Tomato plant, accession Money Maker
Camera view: bottom (45 deg); turntable rotation: 90 degrees
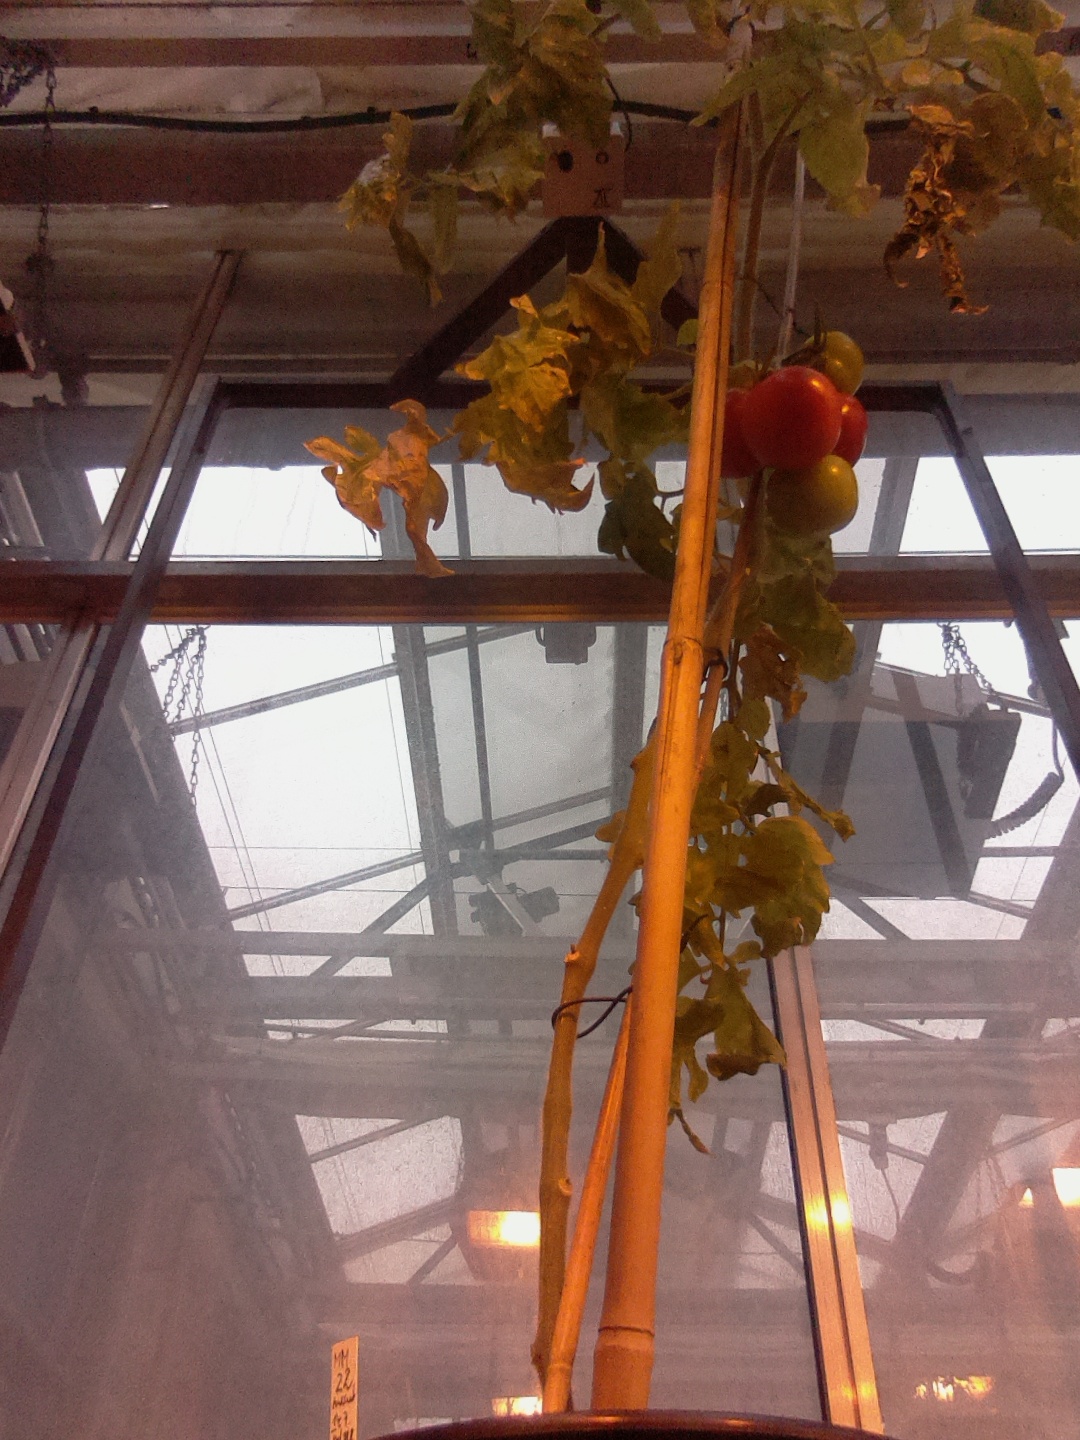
BBCH growth stage 84: 40%-50% of fruits show typical fully ripe color